Second Battle of Komárom (1849)

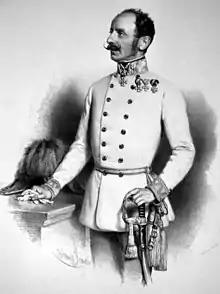
Ludwig von Benedek Litho E. Kaiser (cropped)

At 8:00, IV Corps arrived at the Herkály grange and occupied the strategic heights. Wohlgemuth's troops supported Schlik's corps in the Ács forest and engaged in artillery duels with Hungarian batteries in the direction of Ószőny. Benedek's brigade had orders to move towards Ószőny, supported by the Simbschen chevau-léger brigade of Bechtold's cavalry division. Bechtold ordered a preliminary show of force in front of Komárom's eighth fortress, however, and the Hungarians responded with batteries from the front and the Ószőny vineyards.